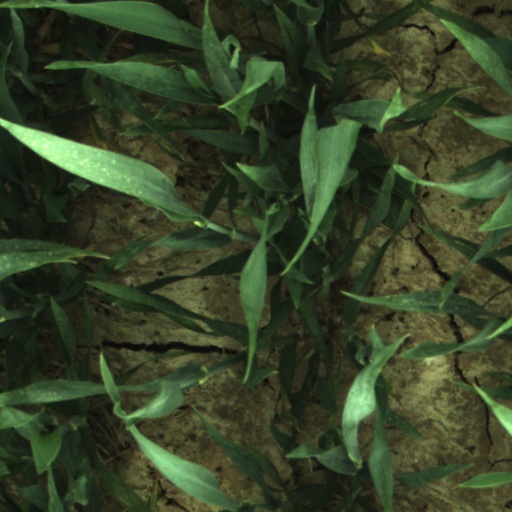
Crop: wheat